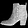
Label: Ankle boot